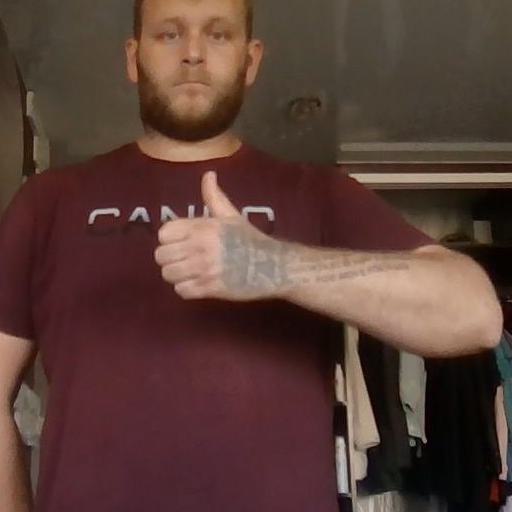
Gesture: like